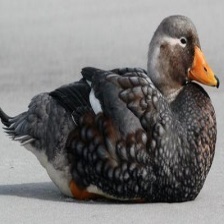
Species: STEAMER DUCK
Scientific name: TACHYERES
ImageNet parent category: drake